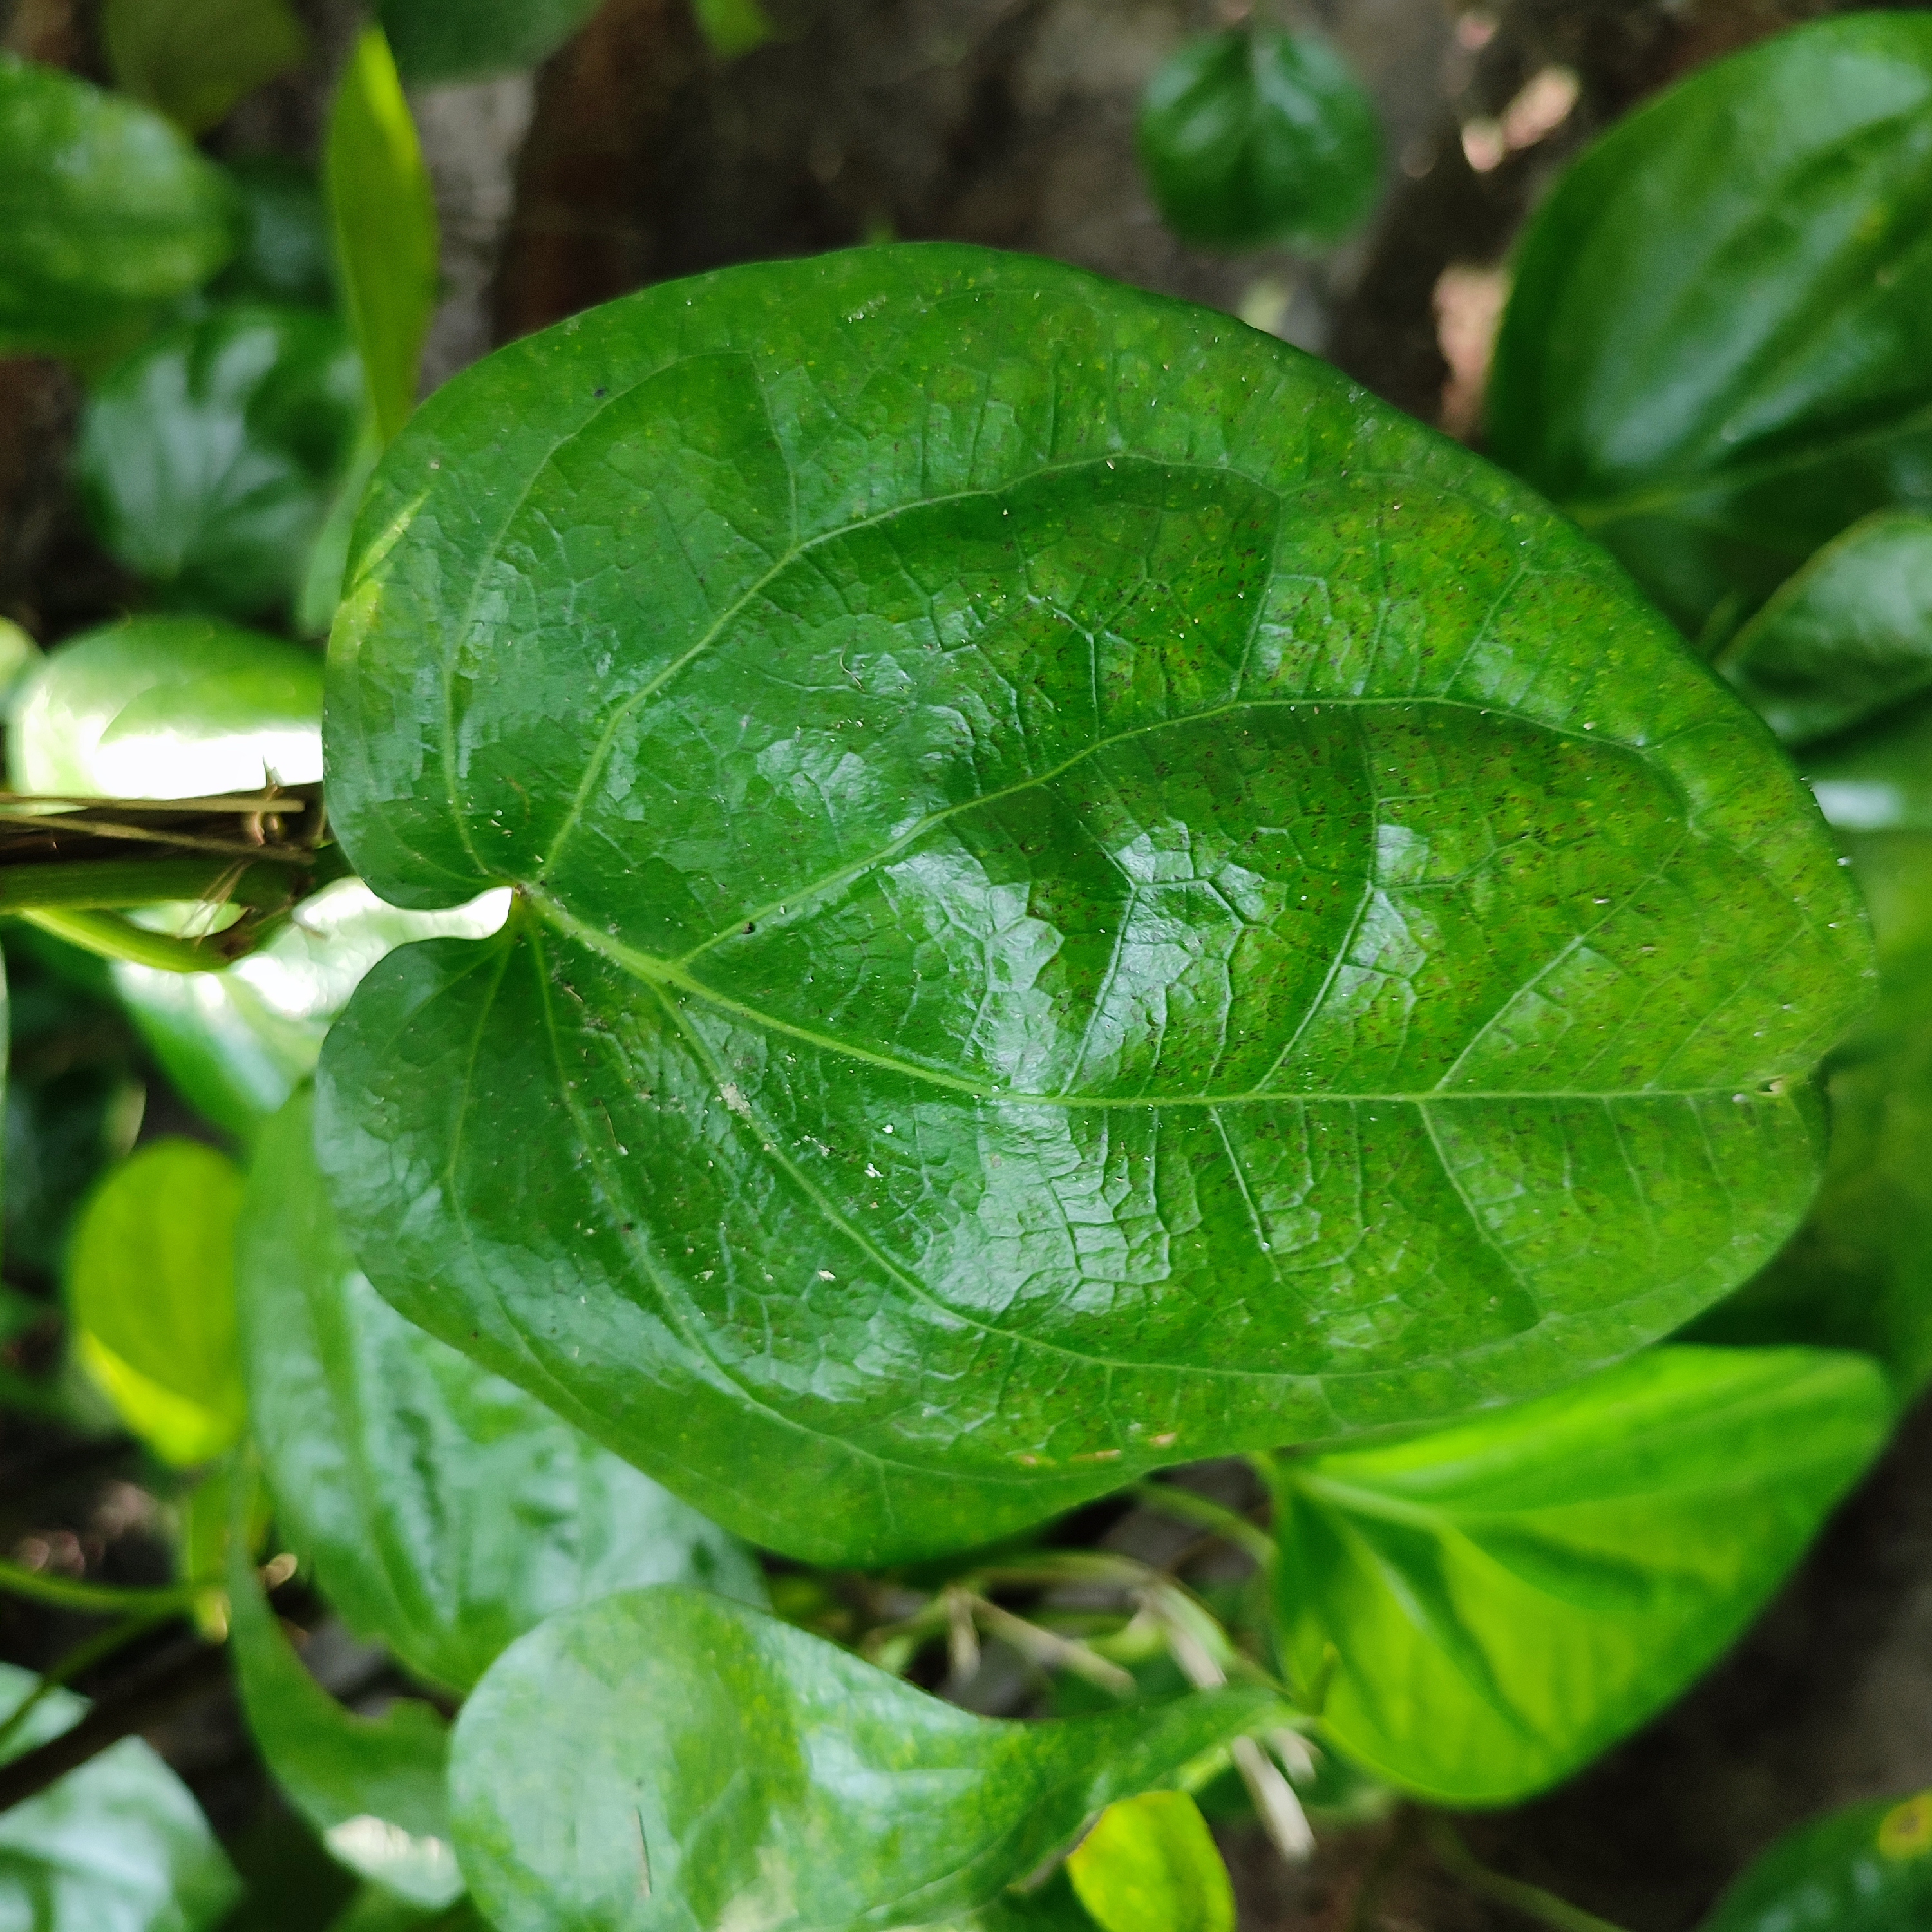
Label: Healthy_Leaf